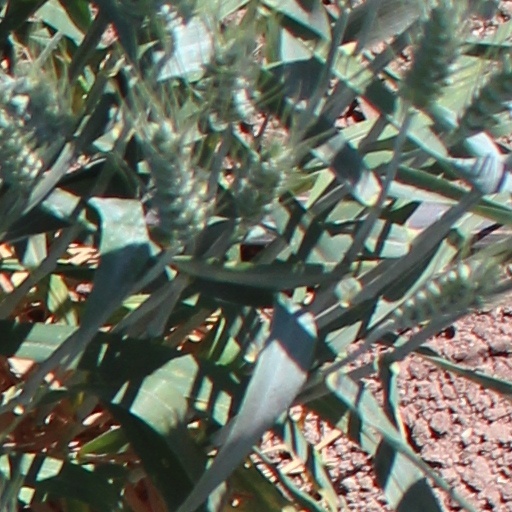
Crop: wheat